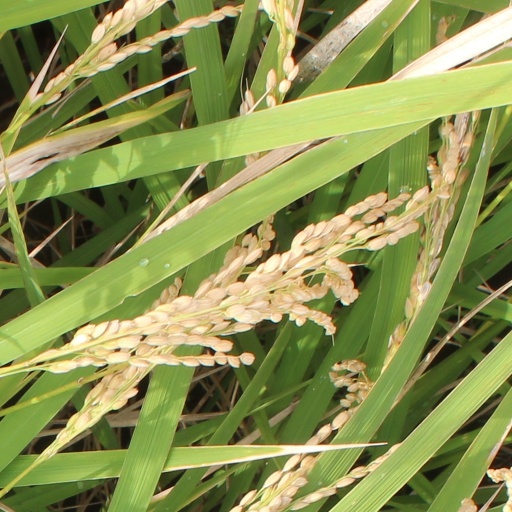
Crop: rice